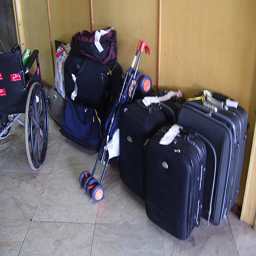
a bunch of suitcases lined up along a wall
resting against the wall is a stroller and several pieces of luggage
The umbrella stroller sits among the group of luggage.
Suitcases and other luggage lean against a wall by a wheelchair.
Several bags of luggage next to a wall.